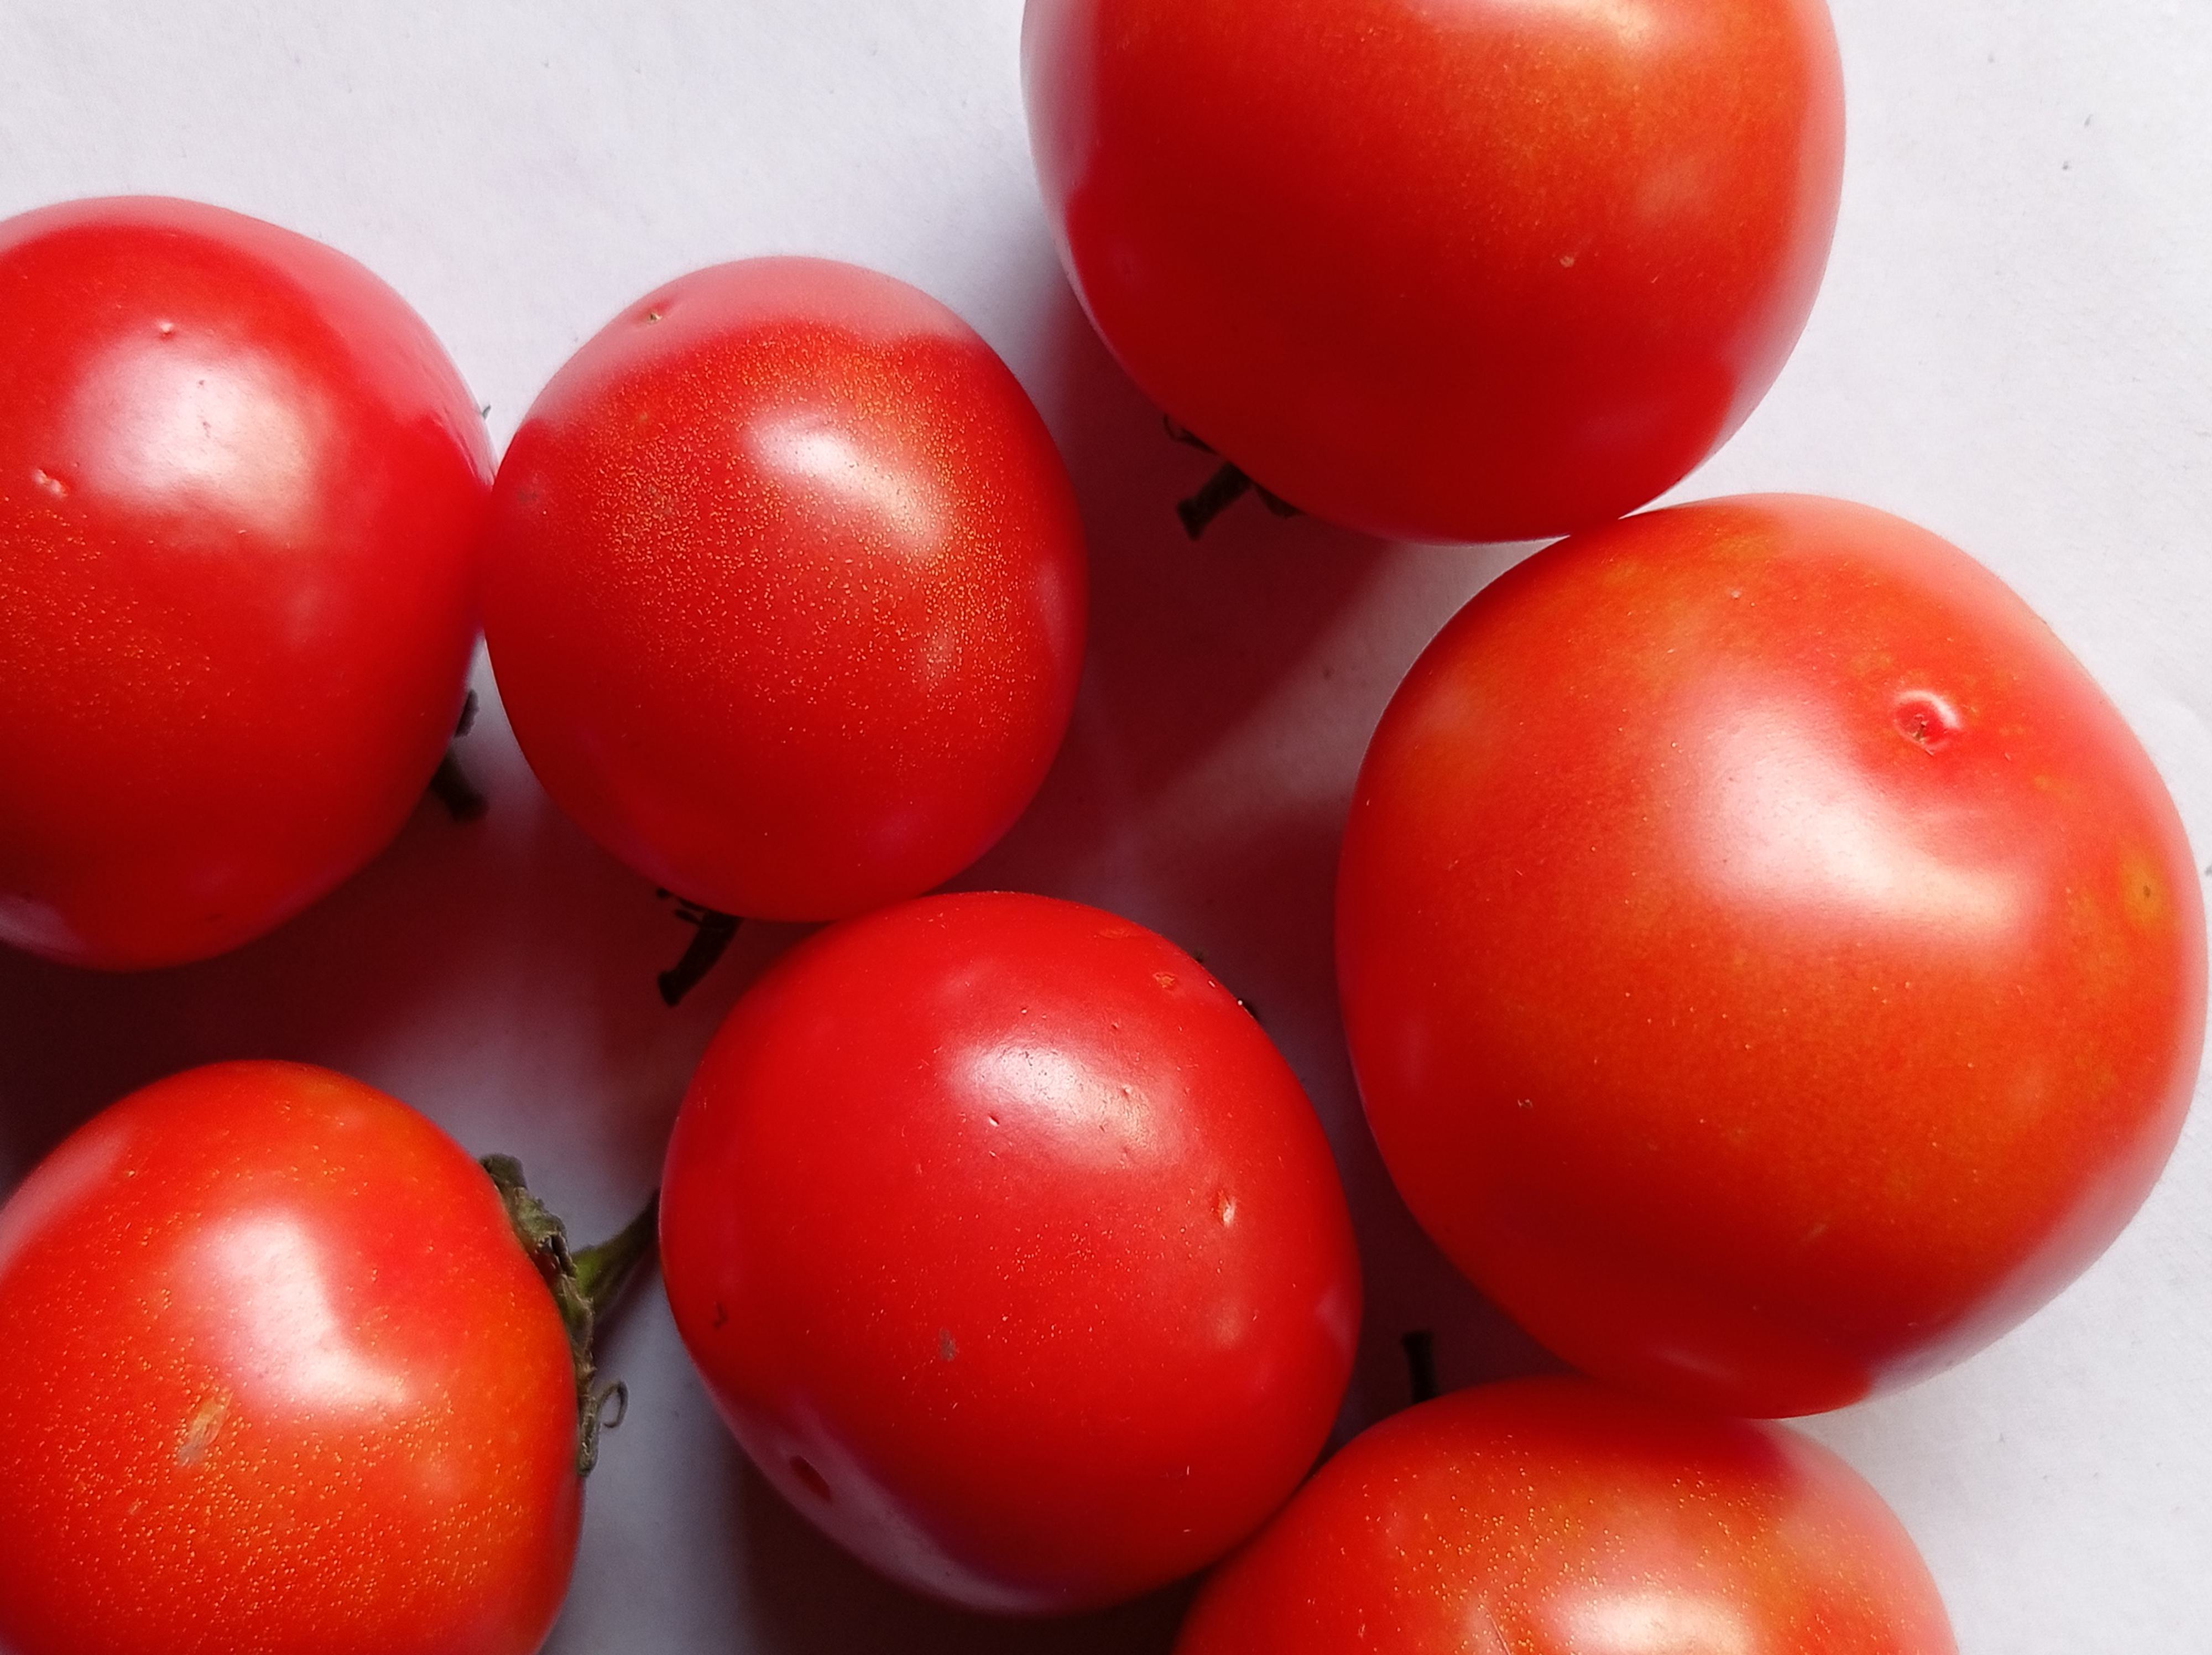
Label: Fresh